Seabed

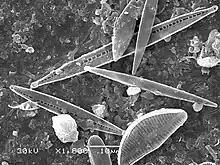
Phytoplankton grow shells which later sink to the seabed to become biogenous sediments. For example, diatoms make silicate shells, which become siliceous ooze.

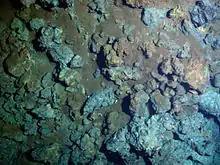
Hydrothermal vent fluids cause chemical reactions that precipitate out minerals that form sediments on the surrounding seafloor.

Terrigenous sediment is the most abundant sediment found on the seafloor. Terrigenous sediments come from the continents. These materials are eroded from continents and transported by wind and water to the ocean. Fluvial sediments are transported from land by rivers and glaciers, such as clay, silt, mud, and glacial flour. Aeolian sediments are transported by wind, such as dust and volcanic ash.